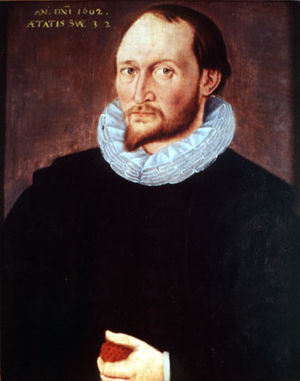
Thomas Harriot
Thomas Harriot var en engelsk astronom, matematiker, etnograf og oversætter. Visse kilder opgiver hans efternavn til at være Harriott eller Hariot. Han siges også at være manden der introducerede kartoflen i Storbritannien og Irland.